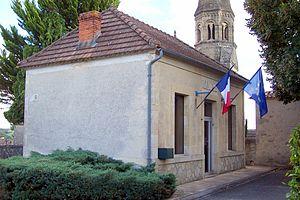
Mairie de Coutures (Gironde, France)
Coutures, aussi nommée Coutures-sur-Drot de façon non officielle, est une commune du Sud-Ouest de la France, située dans le département de la Gironde, dans l'Entre-deux-Mers, en région Nouvelle-Aquitaine.